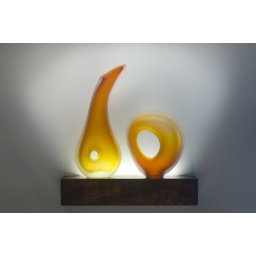
Hand Blown art glass sculpture with wall mounted base build within LED lighting by Bernard Katz.